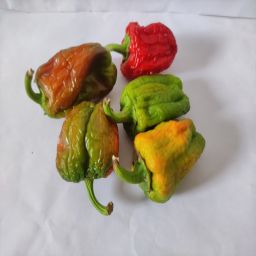
Crop: Bell Pepper
Quality: Old